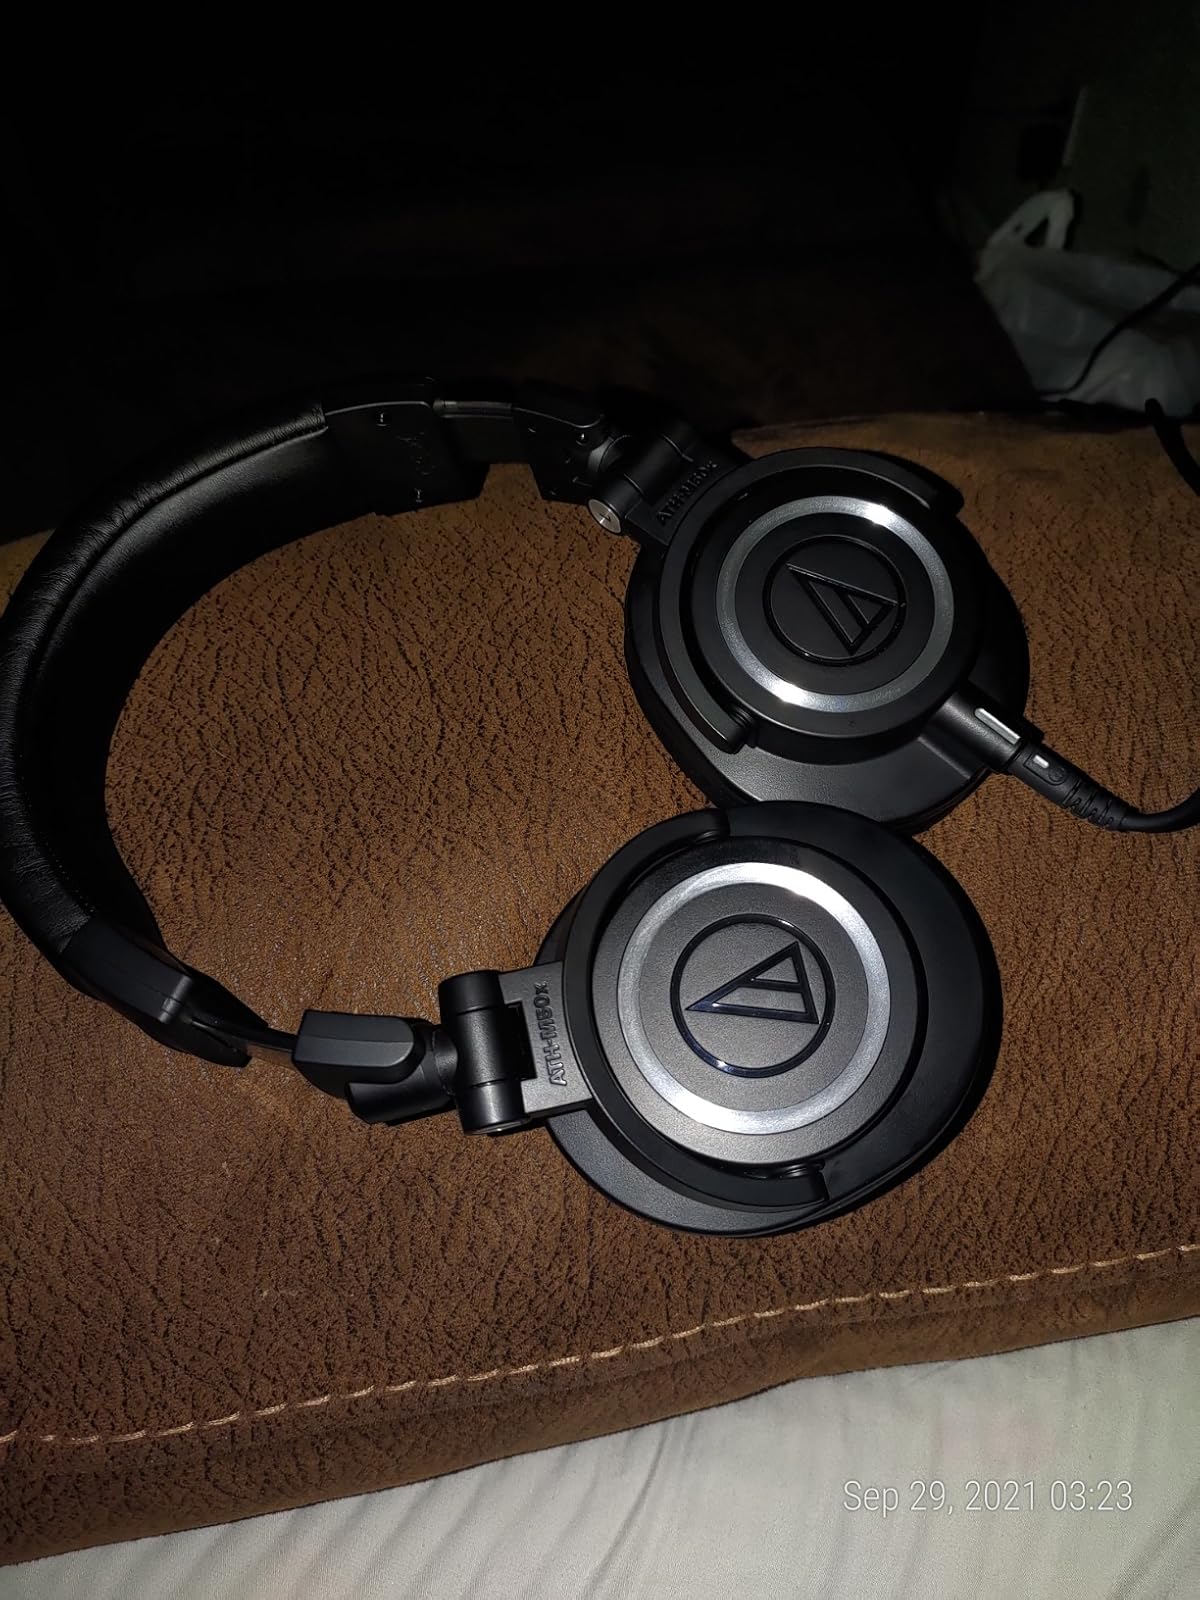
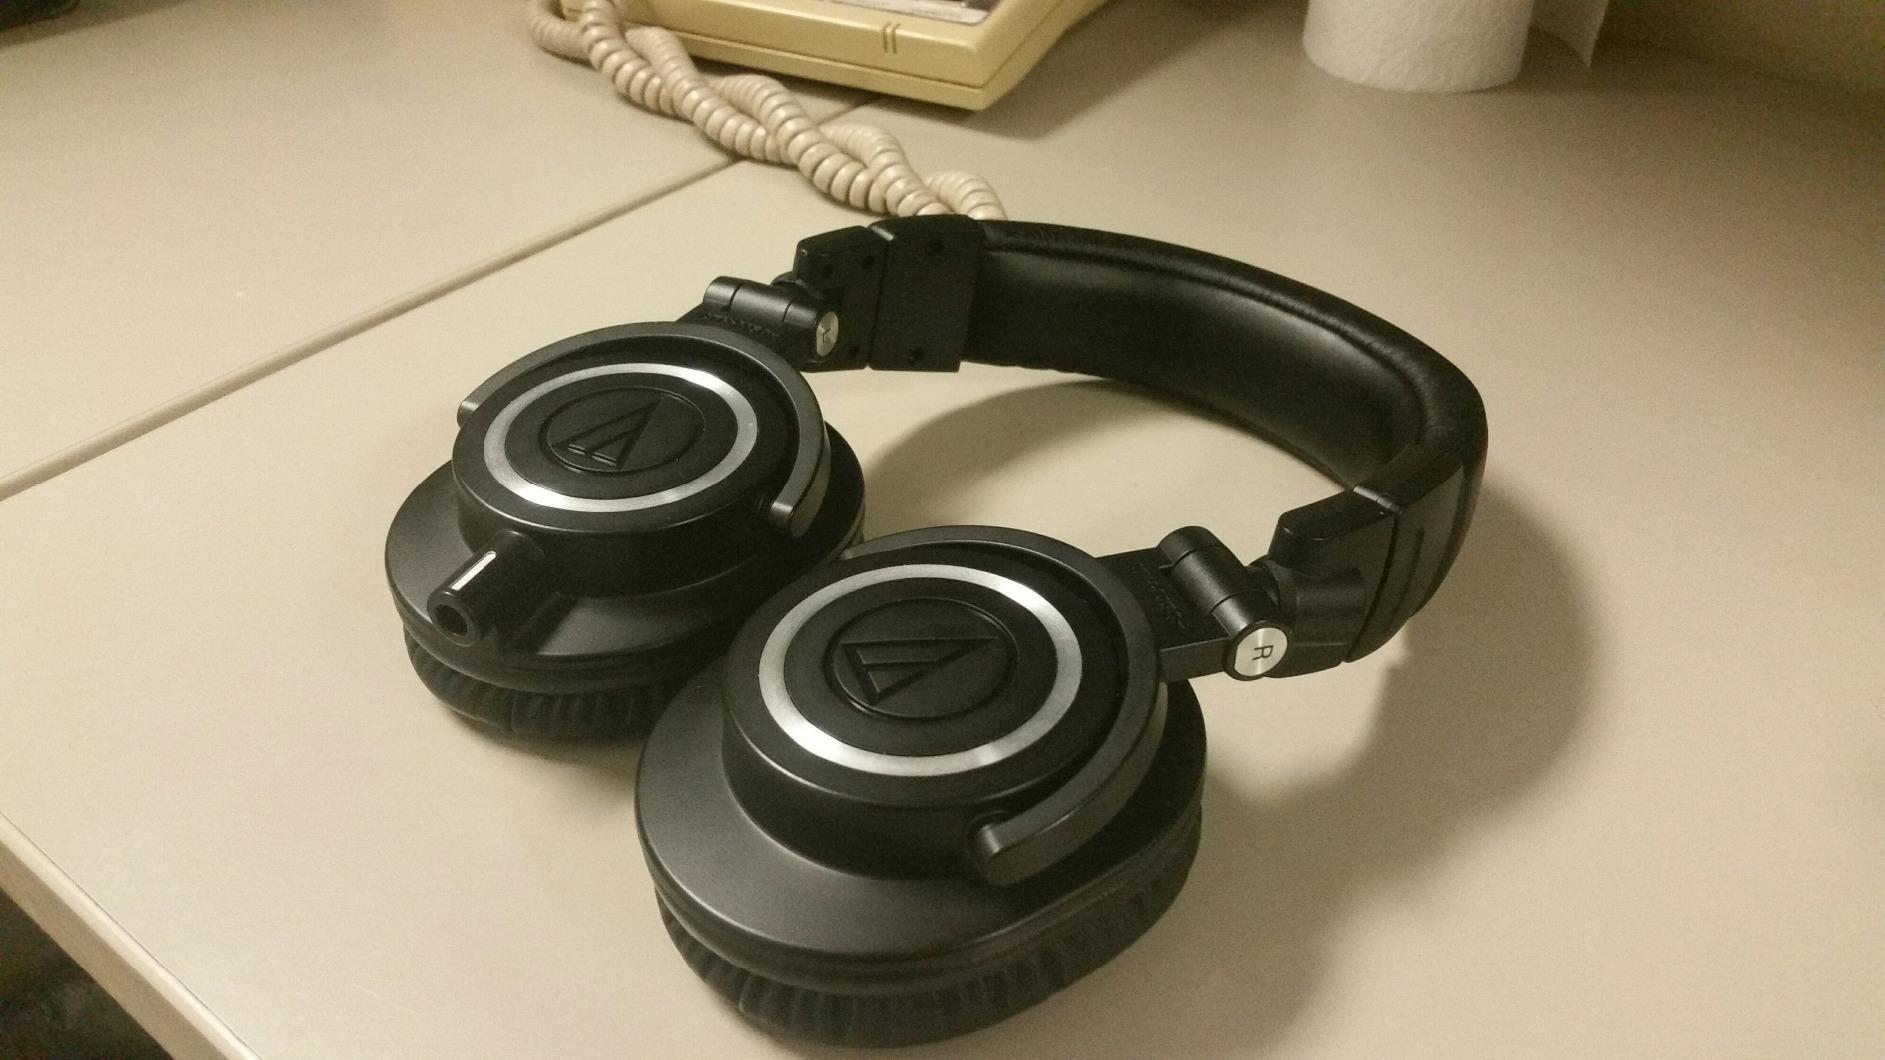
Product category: headphones
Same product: yes